Tohoku University

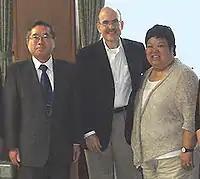
Akihisa Inoue (left) talked with James P. Zumwalt (chargé d'affaires) and Ann Kambara at Tohoku University in 2009.

On 22 June 1907 (Mēji 40), was established by the Meiji government as the third Imperial University of Japan, after Tokyo Imperial University (1877) and Kyoto Imperial University (1897). From its inception, it advocated 'Open-door' policies, becoming the first university in Japan to accept both female students in 1913, and foreign students.